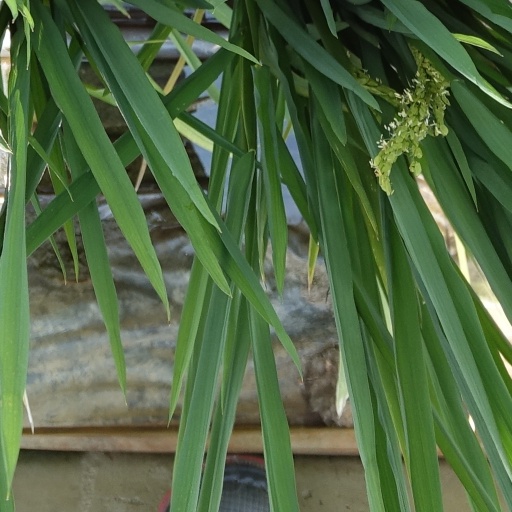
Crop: rice